Environmental issues in Iran

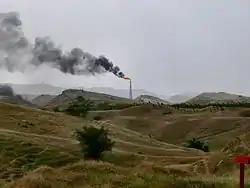
80% of air pollution in Tehran is due to cars; the remaining 20% is due to factories and industry emissions.

Iran is one of the world's largest and most densely populated countries, spanning an area of approximately 1.7 million sq. km and a population of 91.5 million. Since 1966 Iran has experienced immense population growth, initially being recorded at 25,781,090 people, and totaling to 75,330,000 in 2010. The various climates, increased population growth, heavy reliance on fossil fuels, and refusal to commit to sustainability goals has extenuated Iran's vulnerability to ecological crisis and climate change.